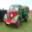
Label: truck